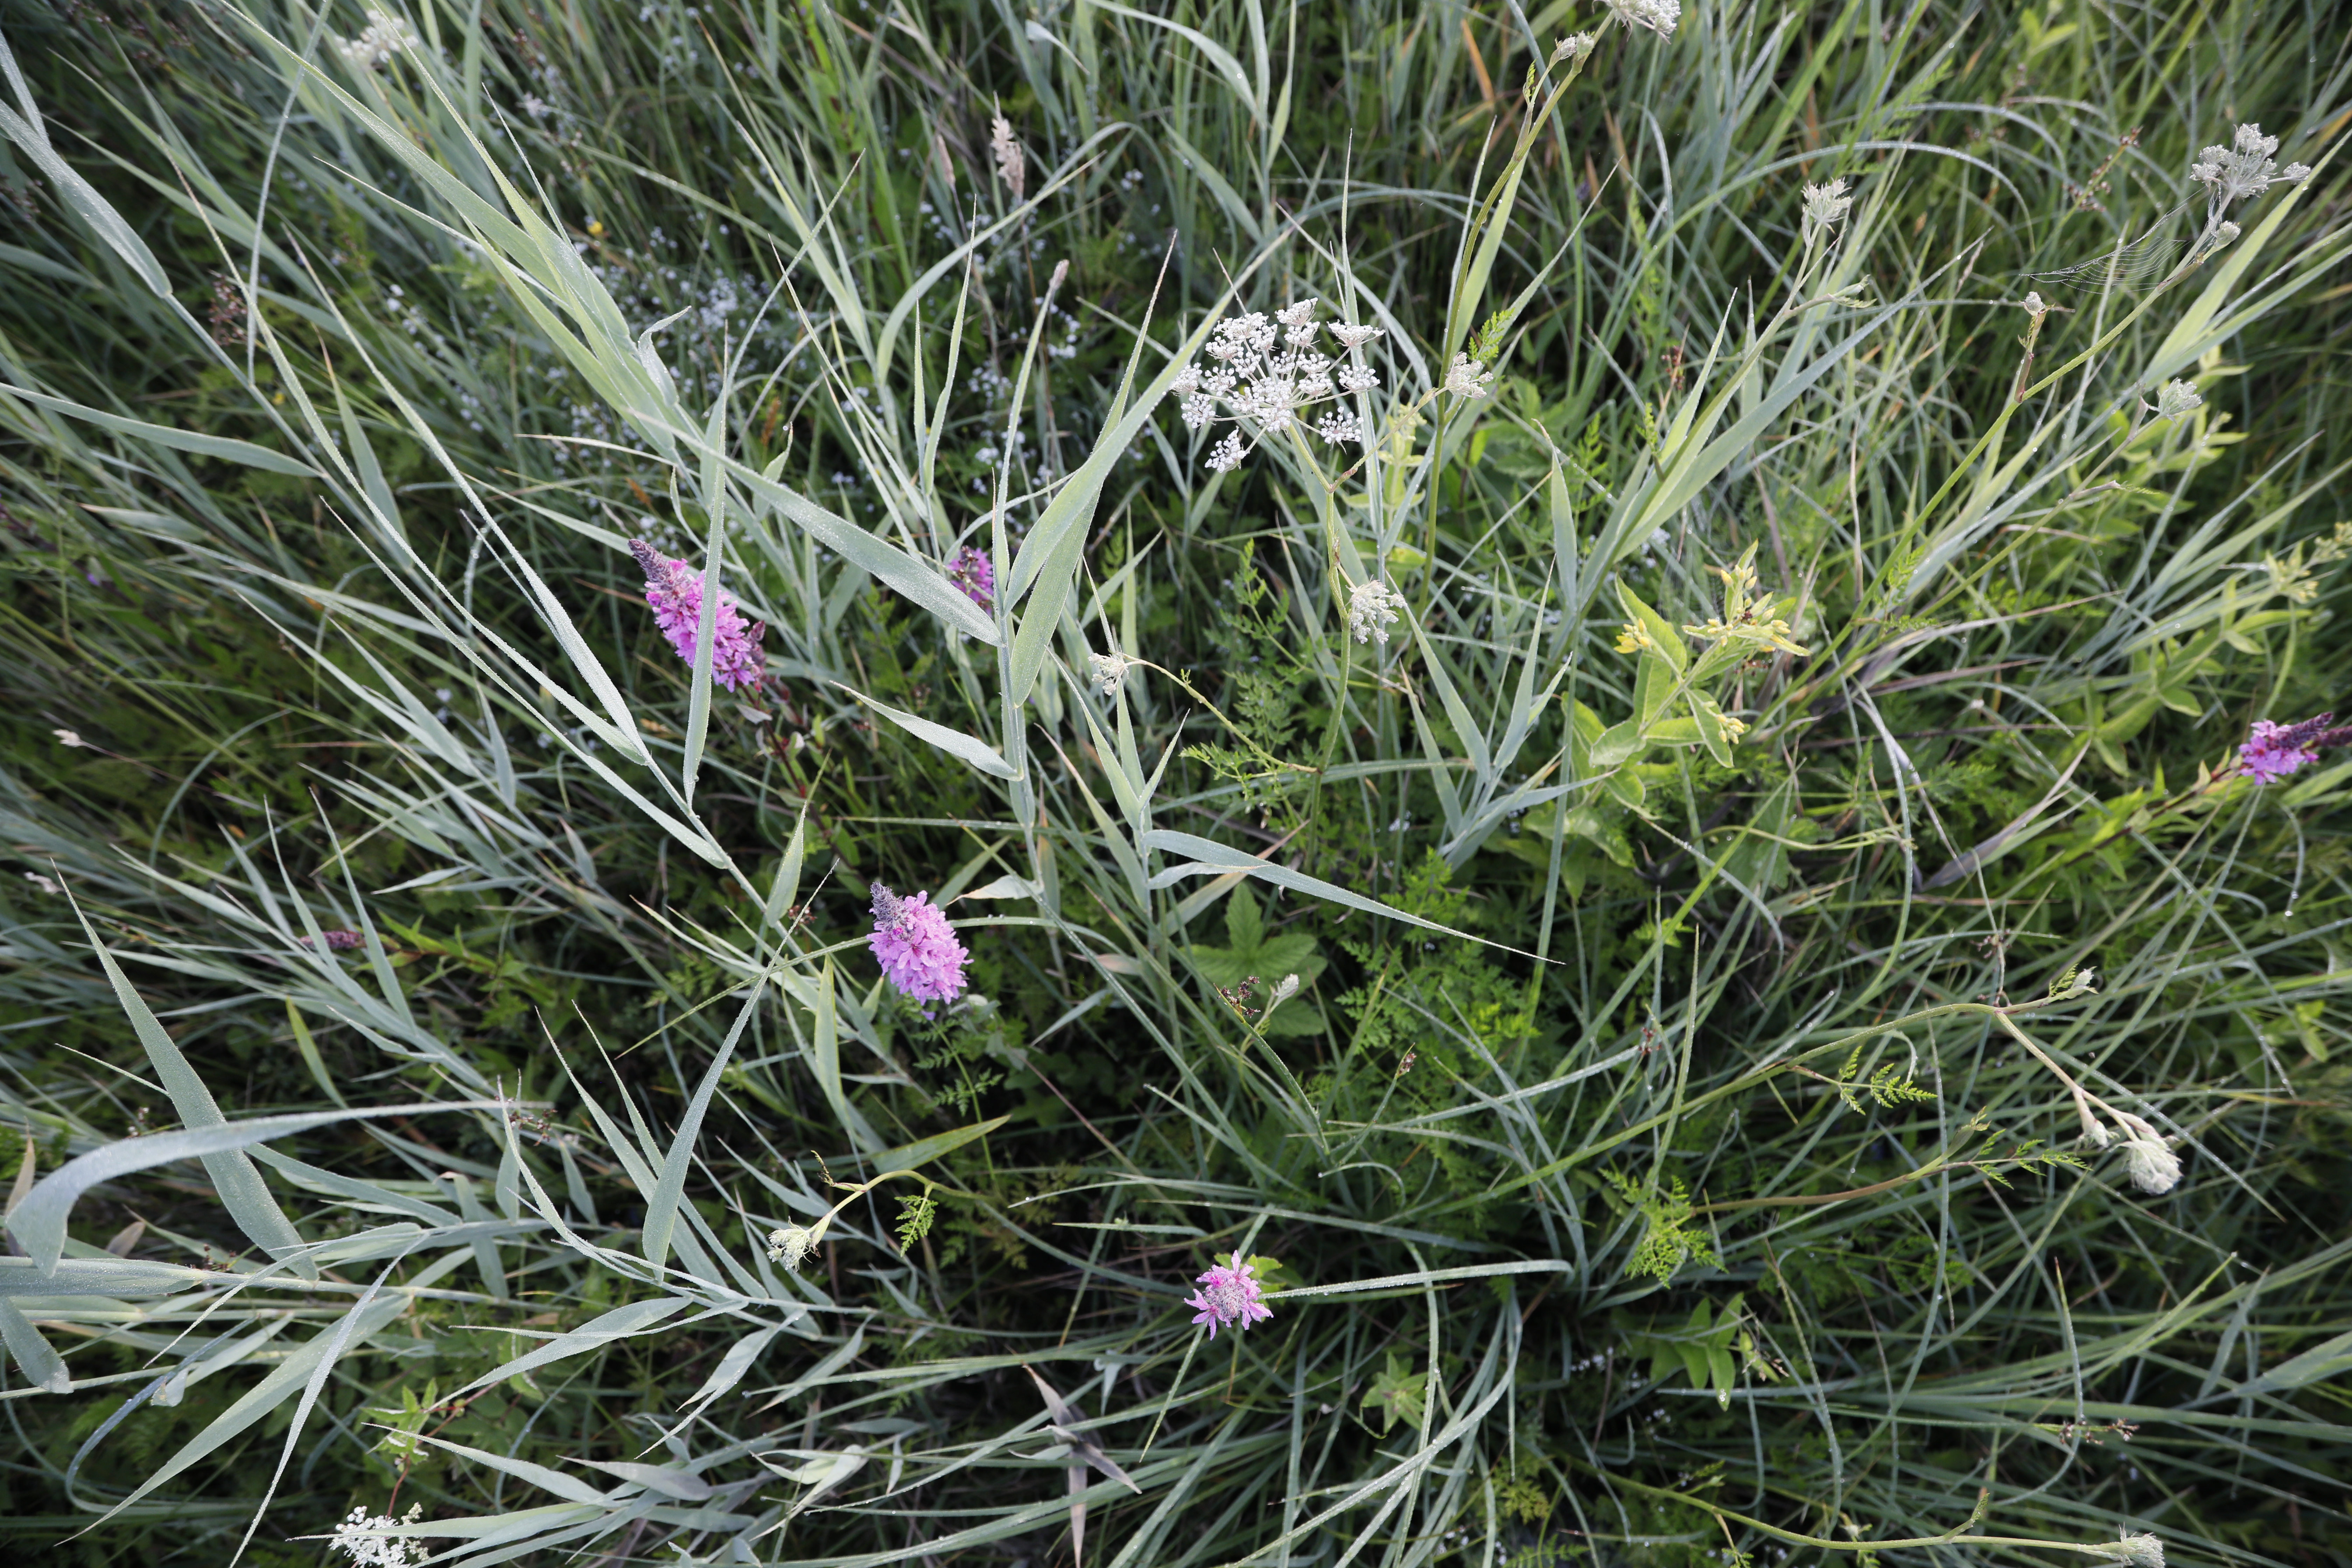
Plant species: Lythrum salicaria, Peucedanum palustre